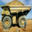
Label: truck